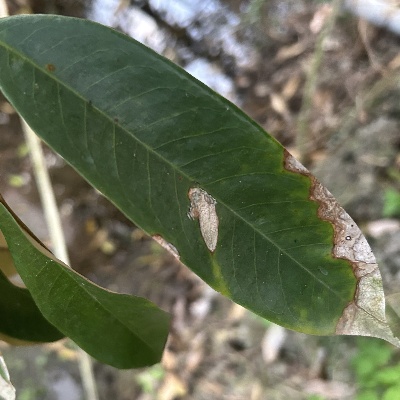
Label: Leaf_Colletotrichum